Hagerty House

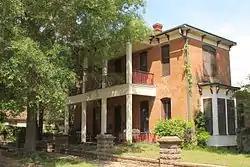
Hagerty House in 2015

The Hagerty House, also called the Hagerty-Harris House, is a two-story house located on 505 East Rusk Street in Marshall, Texas. Built in 1889 by Thomas Higgins, it was the first solid brick residence in Marshall. It was built for William Phillip Hagerty, personal engineer of Texas and Pacific Railroad president George J. Gould by railway craftsmen. Born in 1848 in Ireland during the Great Famine, Hagerty was likely to be arrested by the British government due to his nationalist activities when he emigrated in 1866 to the United States.